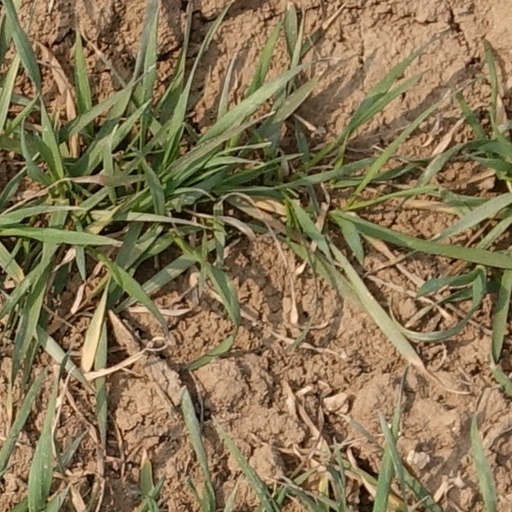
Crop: wheat